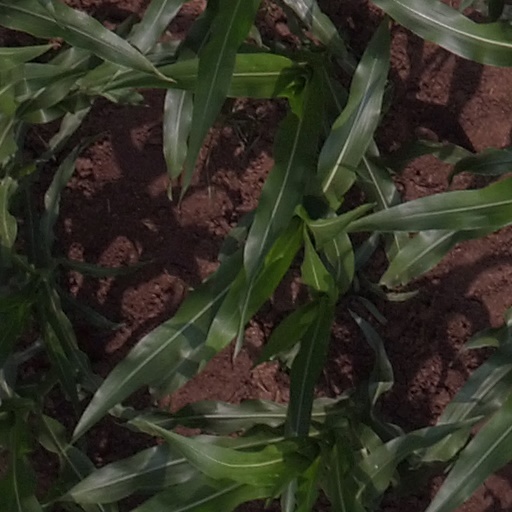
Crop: maize; corn